Eradane Sala

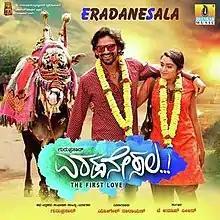
Music DVD Cover

Eradane Sala ( "Second Time") is a 2017 Kannada-language Indian romantic comedy film written and directed by Guruprasad and produced by Yogesh Narayan. It stars Dhananjay and Sangeetha Bhat in the leading roles while Lakshmi plays an important supporting role. The soundtrack and score for the film were composed by Anoop Seelin.